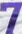
Number: 7